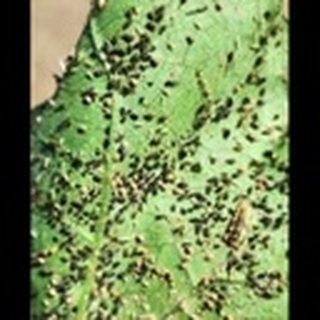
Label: cotton_aphids